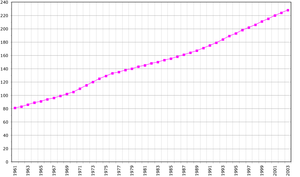
La Nouvelle-Calédonie est une collectivité française composée d'un ensemble d'îles et d'archipels d'Océanie, situés en mer de Corail et dans l'océan Pacifique Sud. L'île principale est la Grande Terre, longue de 400 km et comptant 64 km en sa plus grande largeur.